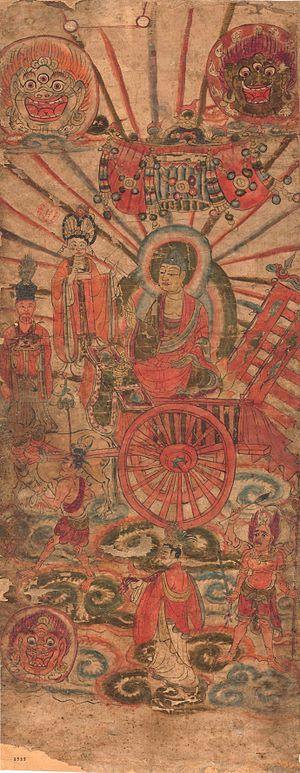
L’art bouddhique naît dans le sous-continent indien, probablement durant les siècles suivant la mort du Bouddha historique ou Gautama Bouddha, bien que ses premières manifestations attestées par des découvertes archéologiques semblent dater du règne d'Ashoka. Une première phase, essentiellement indienne, appelée « phase aniconique », durant laquelle la personne du Bouddha est évoquée par des symboles, est suivie vers le Iᵉʳ siècle d'une « phase iconique » durant laquelle apparaissent des représentations anthropomorphiques du Bouddha. Cette seconde phase apparait simultanément en Inde et dans un autre foyer artistique important, né aux environs du début de l'ère chrétienne sur le territoire du royaume indo-grec puis de l'empire Kouchan, dont la production la plus remarquable est l'art gréco-bouddhique du Gandhara. À partir de cette époque, l'art bouddhique se diversifie, absorbant les influences culturelles rencontrées dans les contrées où la doctrine de Gautama se diffuse : en Asie centrale et orientale ; à Sri Lanka et en Asie du Sud-Est.